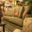
Label: couch